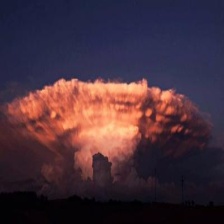
Cloud type: Cumulonimbus